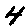
Label: 4